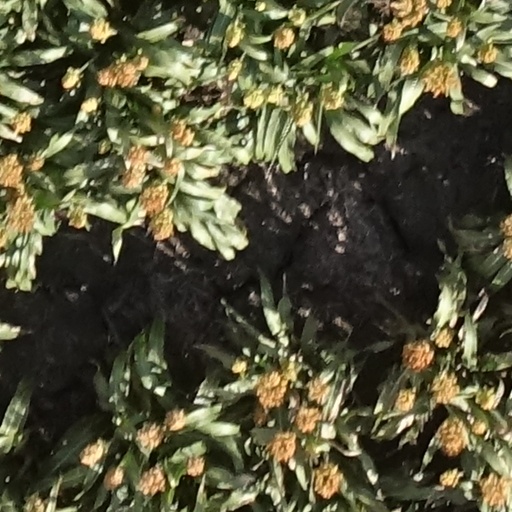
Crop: sorghum